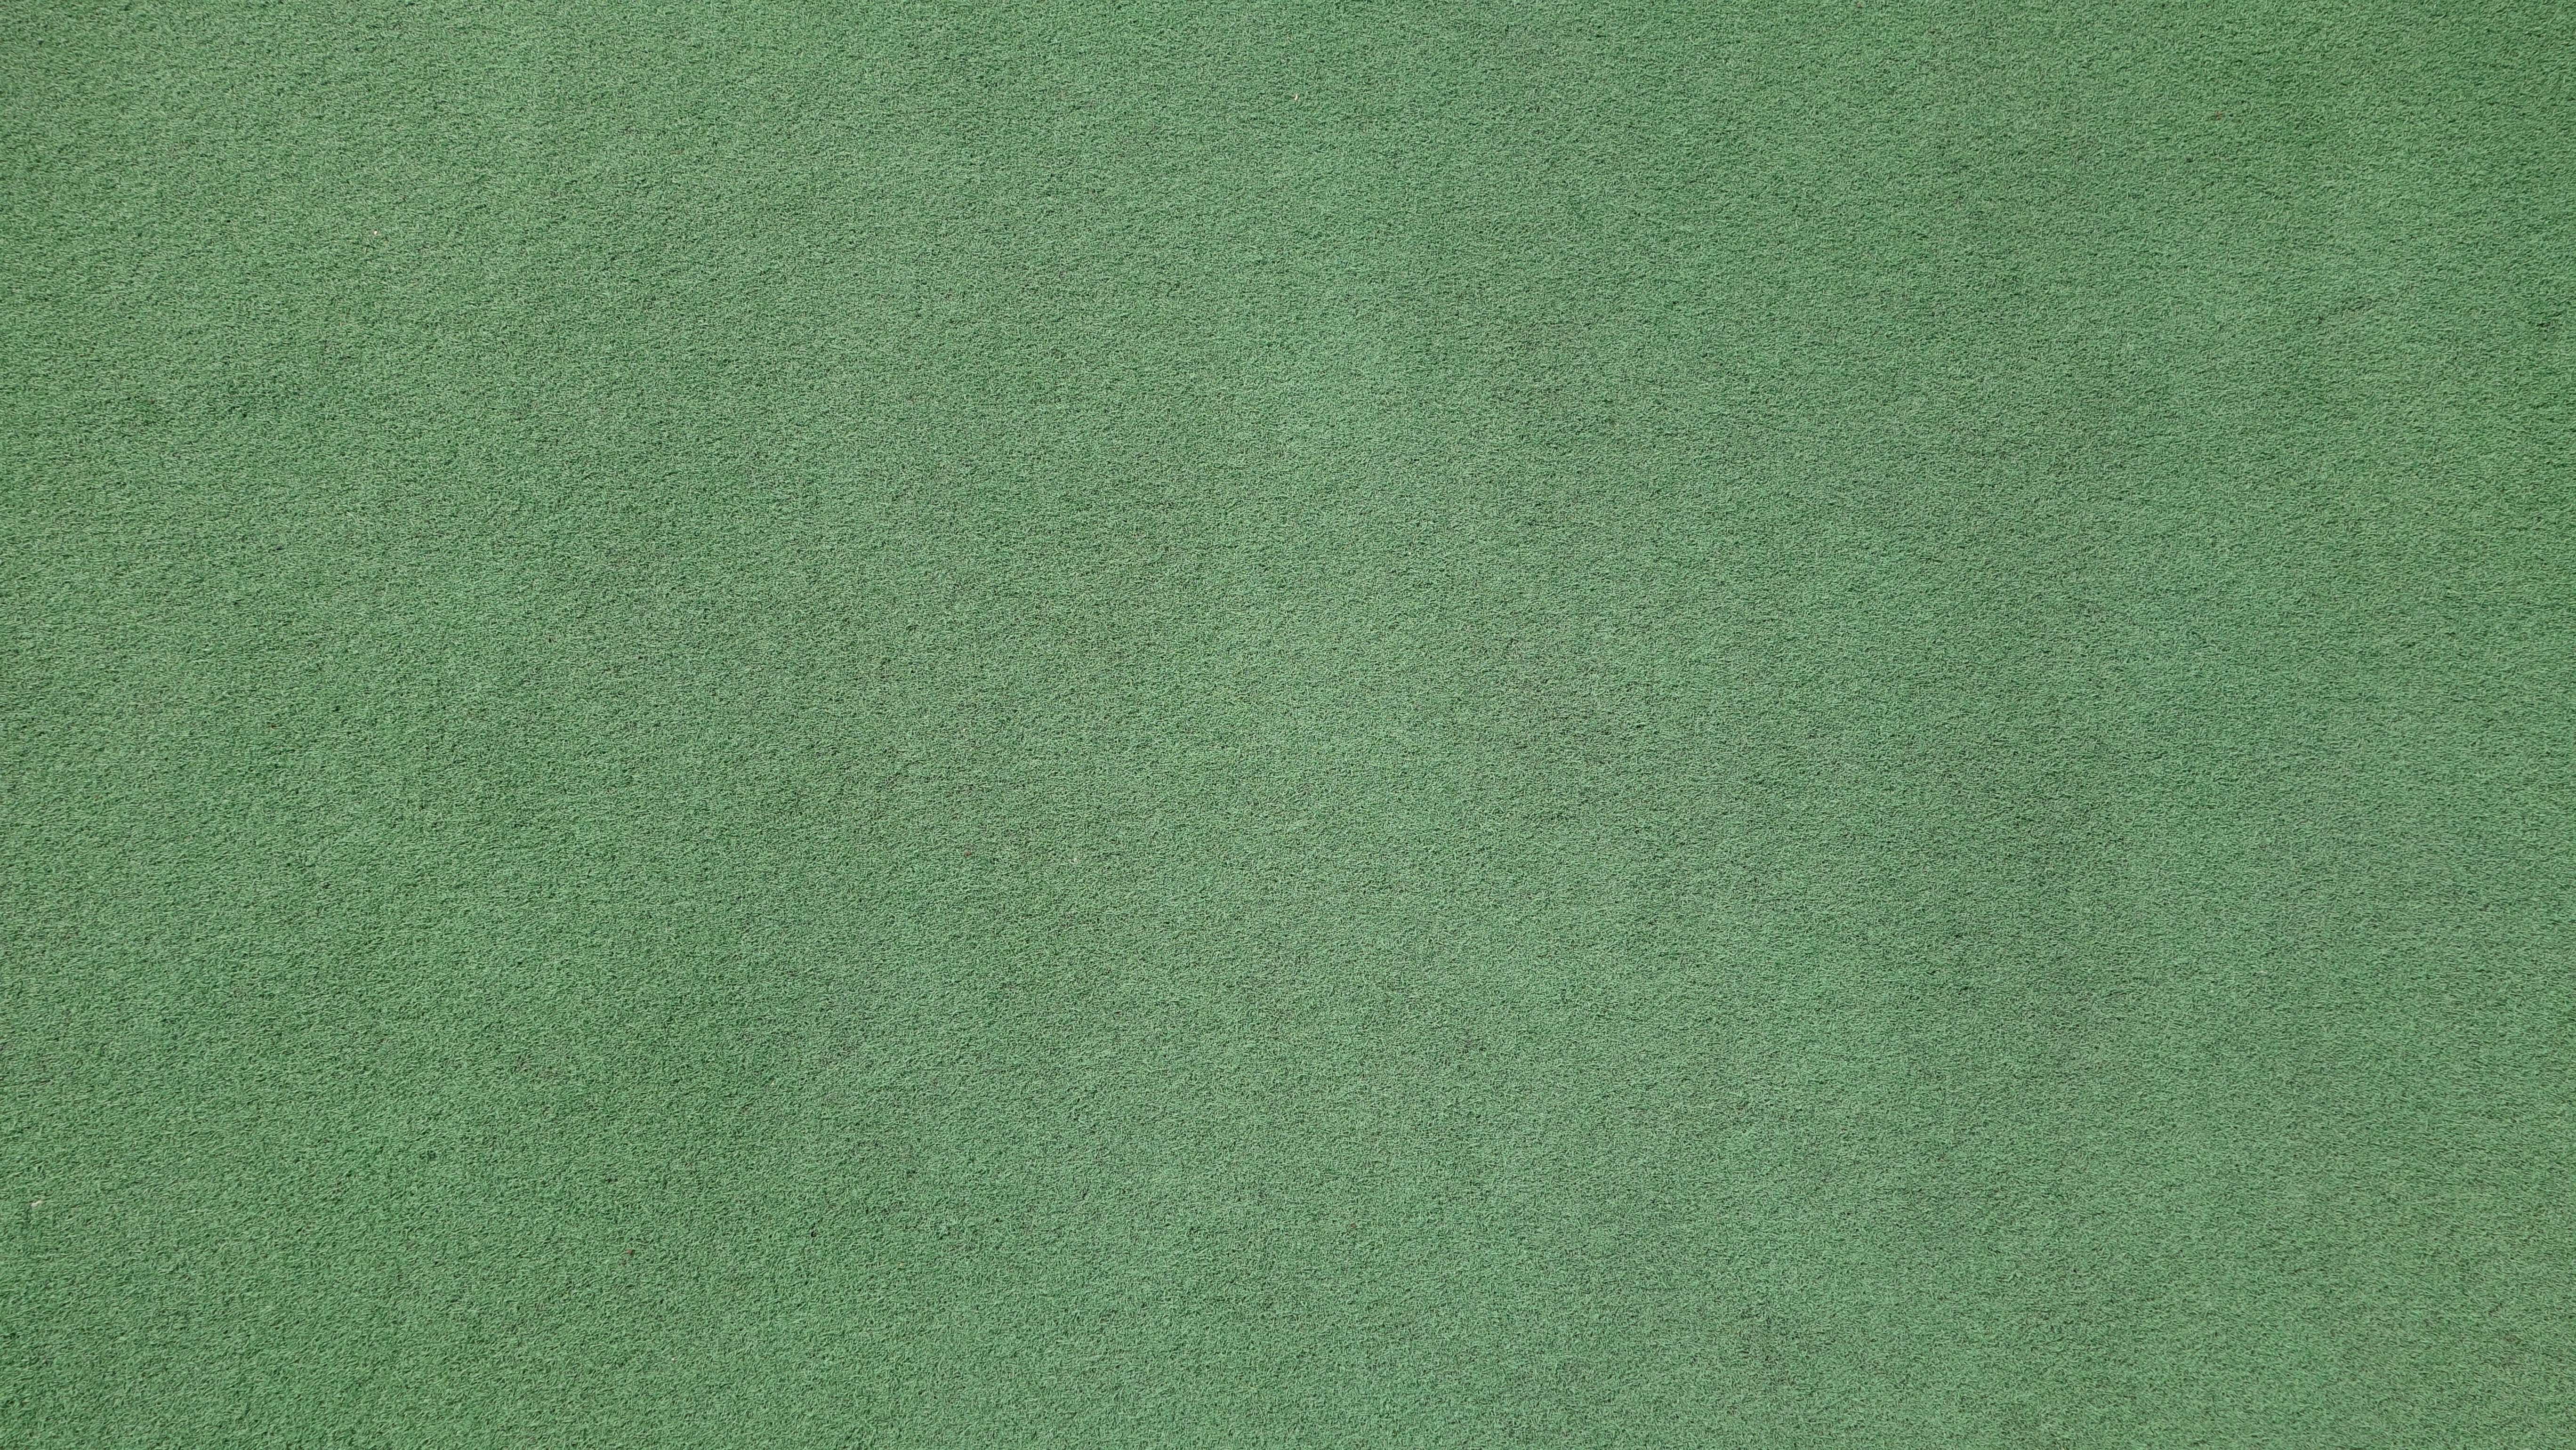
grass, abstract, lawn, texture, floor, pattern, green, rug, circle, golf course, carpet, flooring, artificial turf